Hell Squad (1985 film)

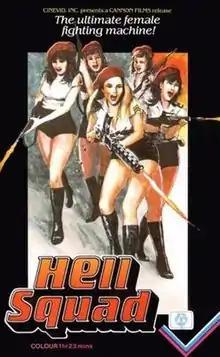

Hell Squad (also known as Commando Squad and Commando Girls) is a 1985 action film. The film features a group of Las Vegas showgirls who aim to rescue the son of a diplomat.